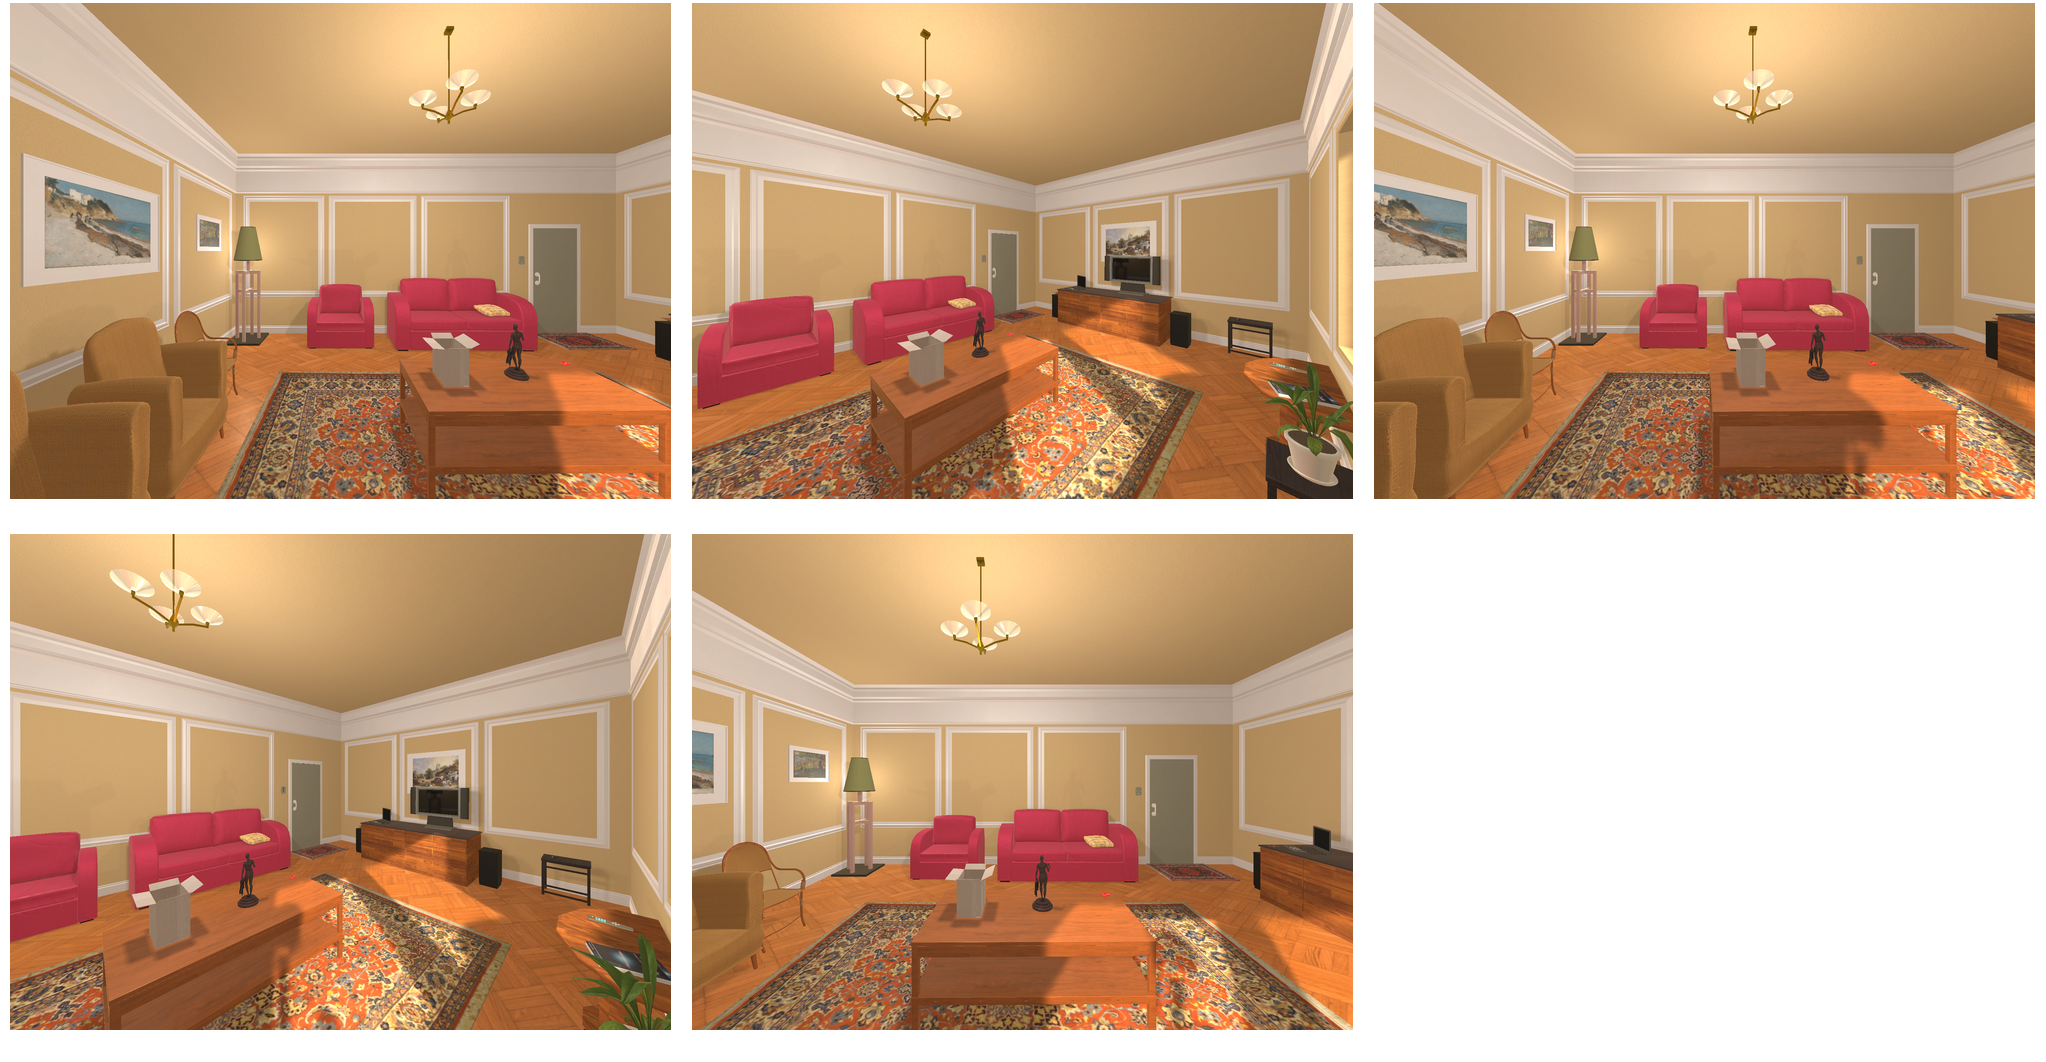Task instruction: Turn on the ceiling light.
Answer: {"task_instruction": "Turn on the ceiling light.", "nodes": ["ceiling light", "light switch"], "edges": [{"functional_relationship": "control", "object1": "light switch", "object2": "ceiling light", "spatial_relations": ["right_of", "lower_than", "in_front_of"], "is_touching": false}], "action_type": "press", "function_type": "device_control"}